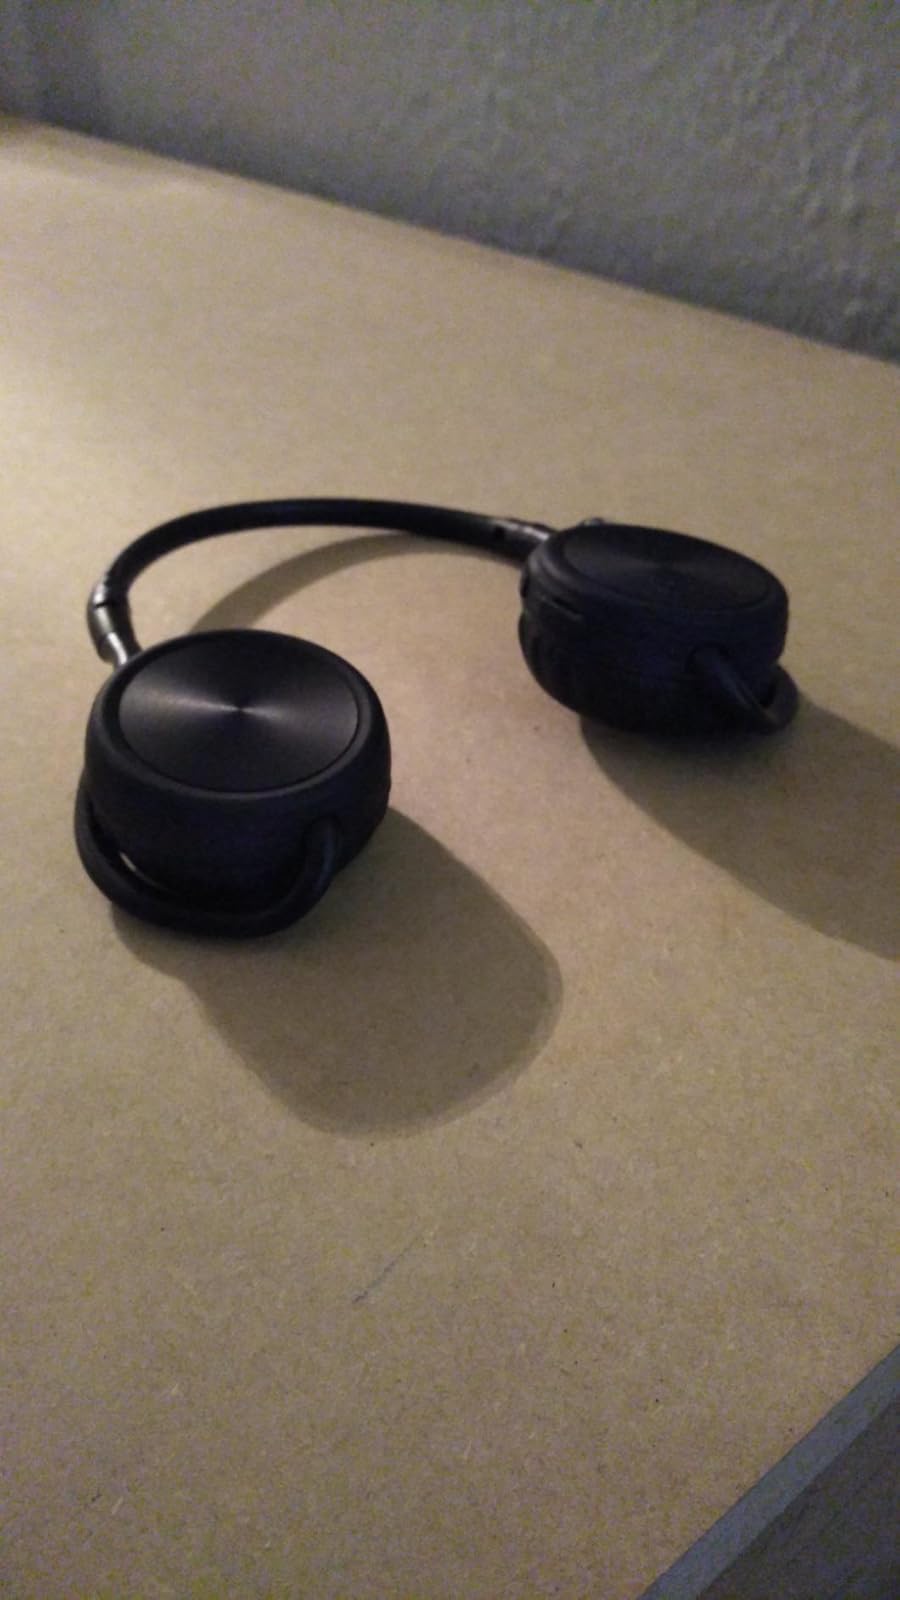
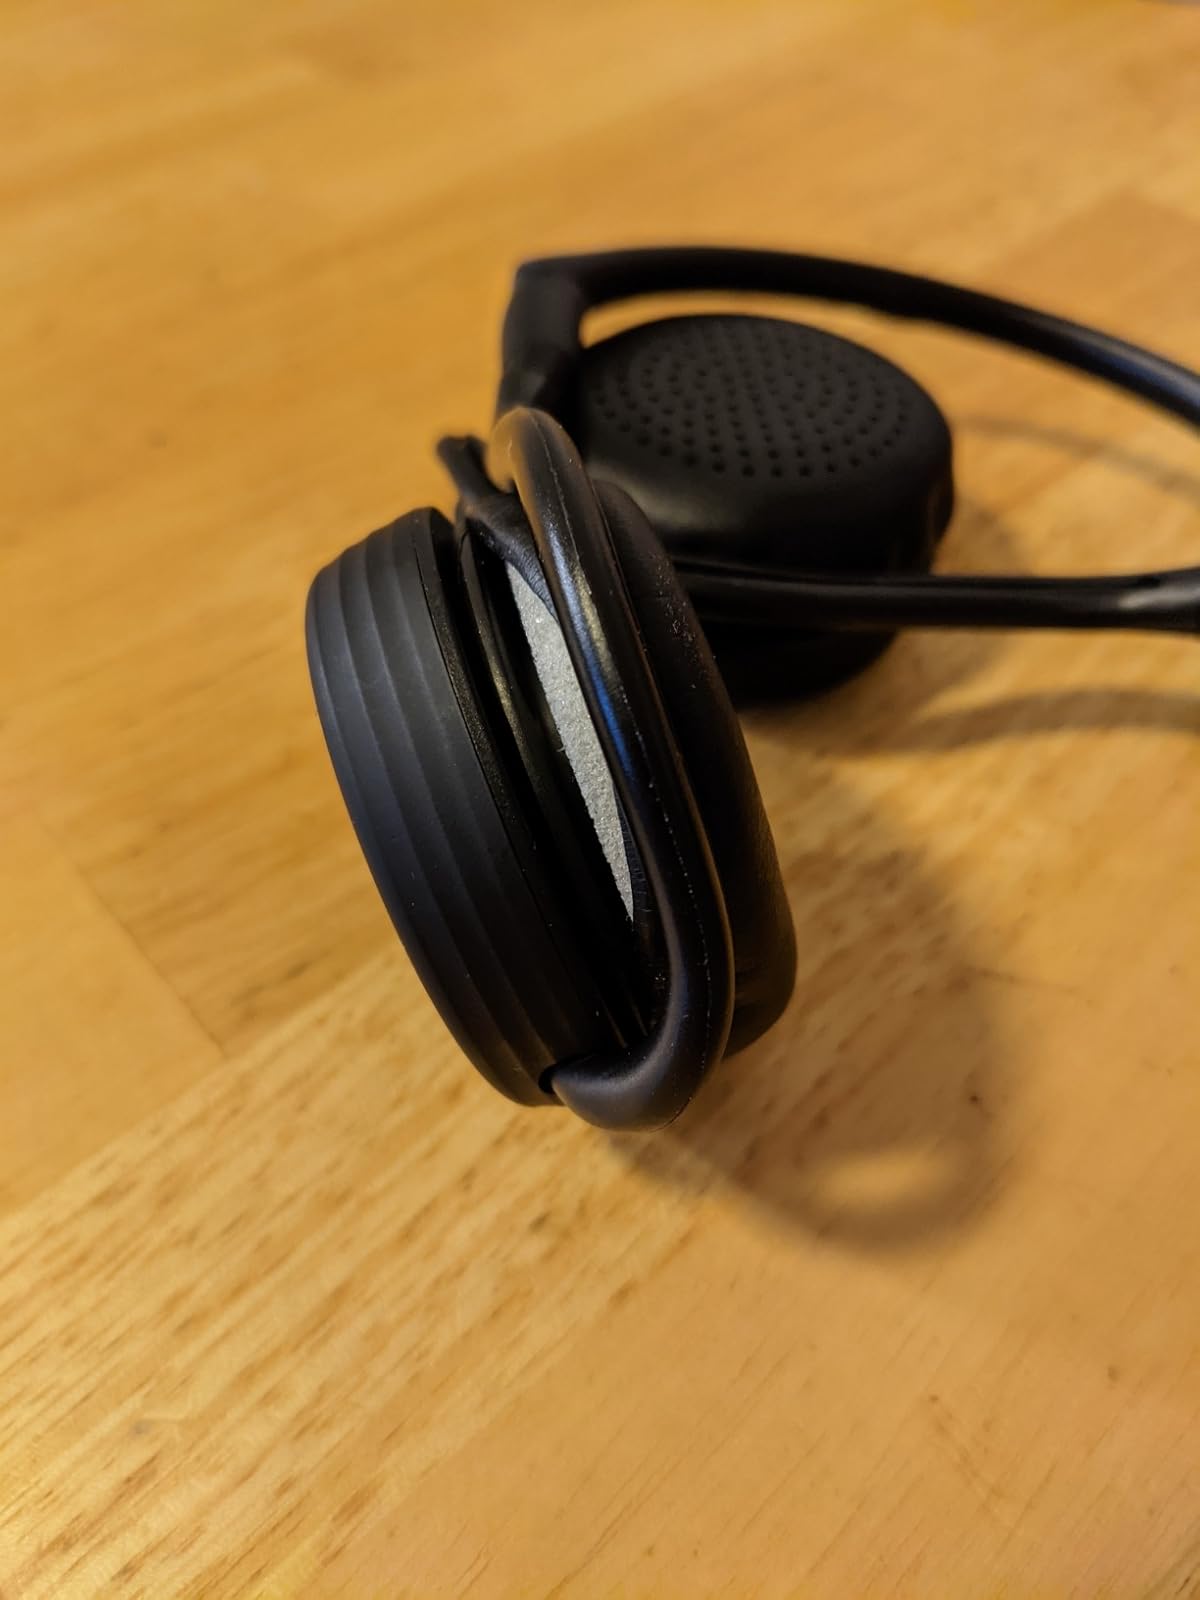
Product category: headphones
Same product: yes